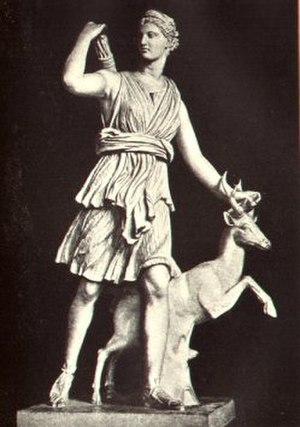
La sculpture du marbre est l'art de créer des formes tridimensionnelles à partir de marbre. La Sculpture est parmi les plus anciennes formes d'art. Même avant de peindre les murs d'une grotte, les premiers êtres humains façonnaient des formes dans la pierre. Depuis ces lointains débuts, les productions artistiques ont évolué jusqu'à leur complexité actuelle.